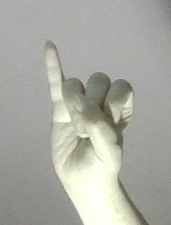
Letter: meem